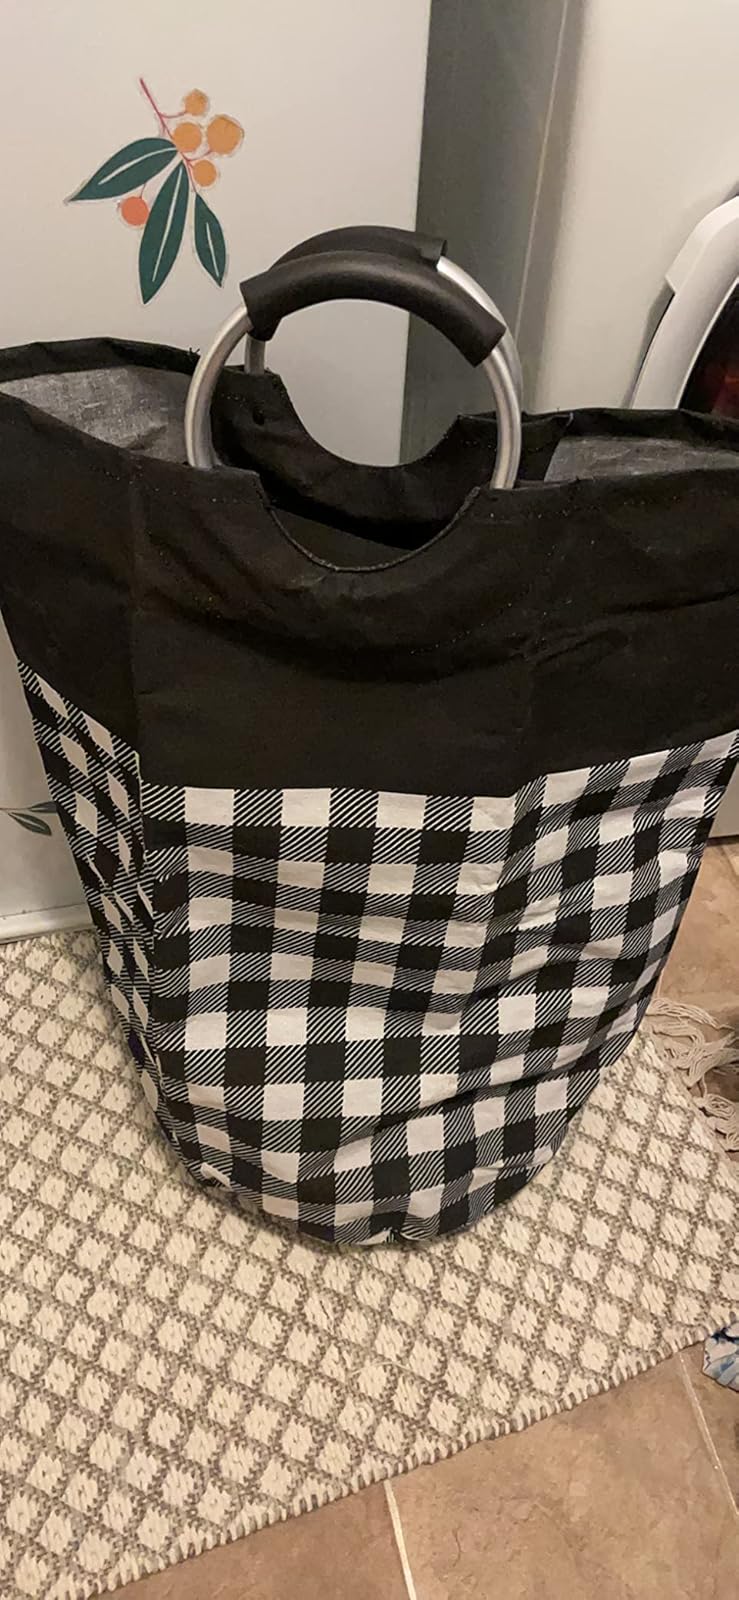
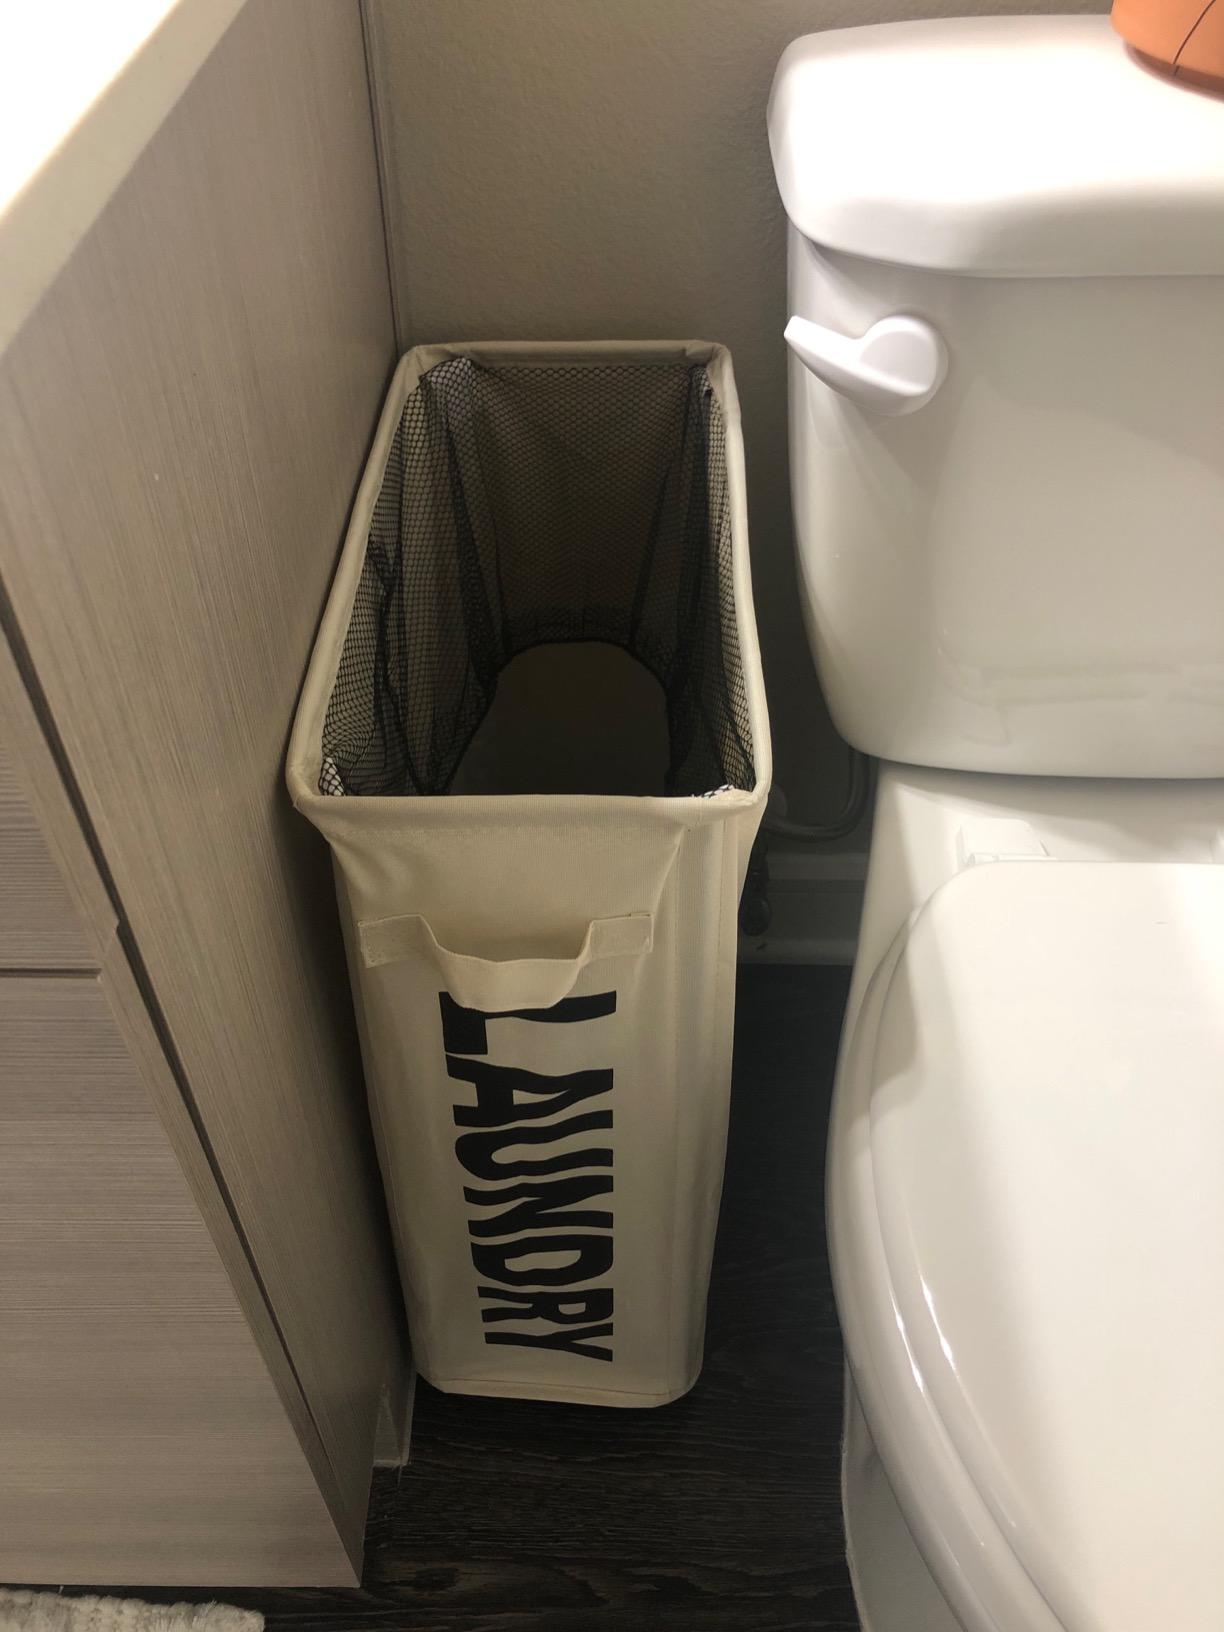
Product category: items_hamper
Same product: no